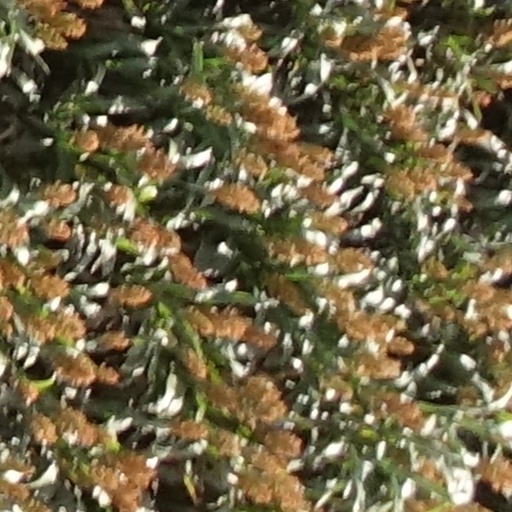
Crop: sorghum